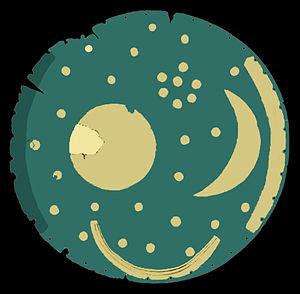
Le disque de Nebra est un disque de bronze pesant à peu près 2 kg et d'environ 32 cm de diamètre, pour 100 cm de périmètre. Il a été mis au jour illégalement, par des fouilleurs clandestins, en juillet 1999 à Nebra-sur-Unstrut en Saxe-Anhalt, avec d'autres objets constituant un dépôt cultuel. Il daterait d'environ 1600 avant notre ère. C'est à ce jour la plus ancienne représentation de la voûte céleste.